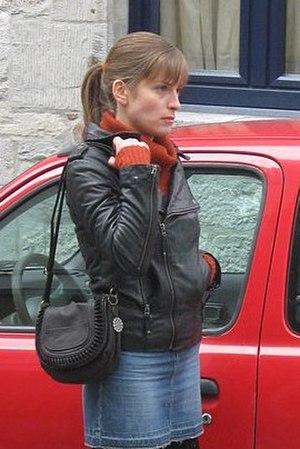
Julie Bernard lors du tournage d'une scène du film Rien à déclarer de et avec Dany Boon
Julie Bernard, née en 1980, est une actrice belge.